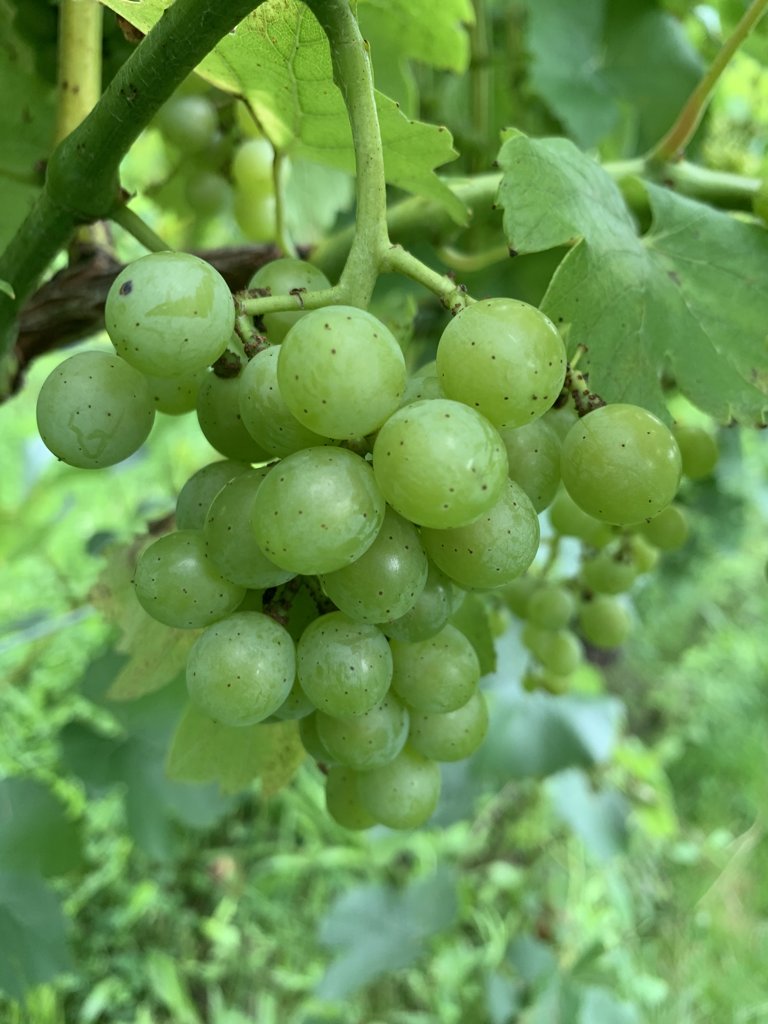
Berries visible: 43
Grape clusters: 4